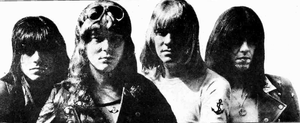
Sweet
Sweet i 1975
Sweet var en engelsk musikgruppe, der havde en række singlehits i første halvdel af 1970'erne. Gruppens bedst kendte besætning bestod af forsangeren Brian Connolly, bassisten Steve Priest, guitaristen Andy Scott og trommeslageren Mick Tucker.